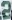
Number: 2